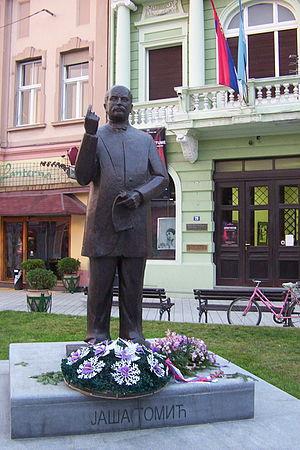
La Grande assemblée nationale des Serbes, des Bunjevcis et des autres Slaves du Banat, de la Bačka et de la Baranja s'est tenue le 25 novembre 1918 à Novi Sad, l'actuelle capitale de la province autonome de Voïvodine, en Serbie. Elle a décidé le rattachement des régions du Banat, de la Bačka et de la Baranja au Royaume de Serbie.
La maison située 23 rue Zmaj Jovina à Novi Sad est située à Novi Sad, la capitale de la province autonome de Voïvodine, en Serbie. En raison de sa valeur patrimoniale, elle est inscrite sur la liste des monuments culturels protégés de la République de Serbie.
Jakov « Jaša » Tomić est une personnalité politique, un journaliste et un écrivain serbe de l'Empire d'Autriche, de l'Autriche-Hongrie puis du Royaume des Serbes, Croates et Slovènes.